Taserface

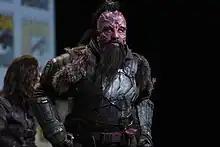
Chris Sullivan as Taserface at the 2016 San Diego Comic-Con promoting the 2017 film "Guardians of the Galaxy Vol. 2".

Taserface appears in media set in the Marvel Cinematic Universe, portrayed by Chris Sullivan. This version is a member of Yondu Udonta's Ravagers. Additionally, he is depicted as being proud of his name, believing it strikes fear into his enemies despite others mocking it.